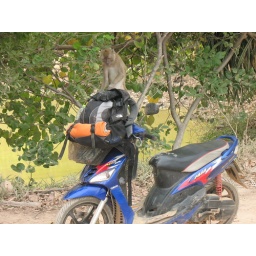
sneaky monkey in our bag in Koh Lanta